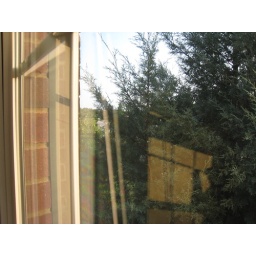
guest bedroom view blocked by tree in front